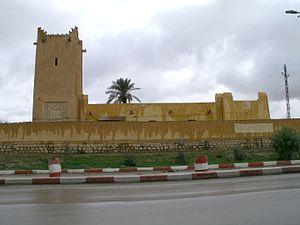
L'ancien Bordj Welvert au croisement des rocades à Aïn el Hadjel
Marie-Joseph-Édouard Welvert, né le 30 octobre 1884 à Thionville, mort pour la France en Tunisie le 10 avril 1943, est un général de division français.